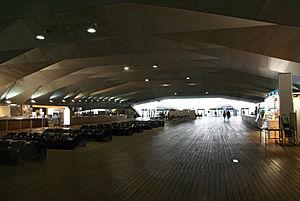
Le Terminal maritime international de passagers de Yokohama est un équipement portuaire de Yokohama réalisé entre 1995 et 2002 par le cabinet d'architectes londonien FOA, sous la direction de Farshid Moussavi et Alejandro Zaera Polo. Il doit sa célébrité aux choix architecturaux d'avant-garde qui ont été faits par ses concepteurs.